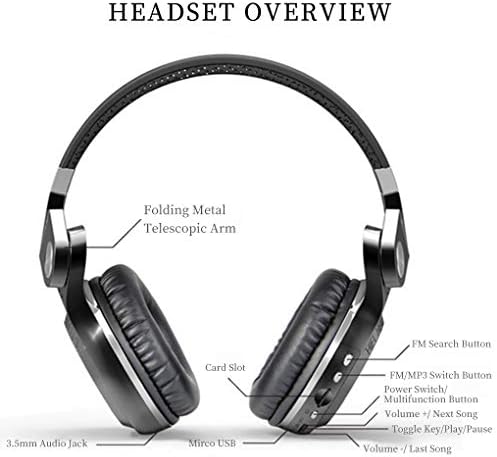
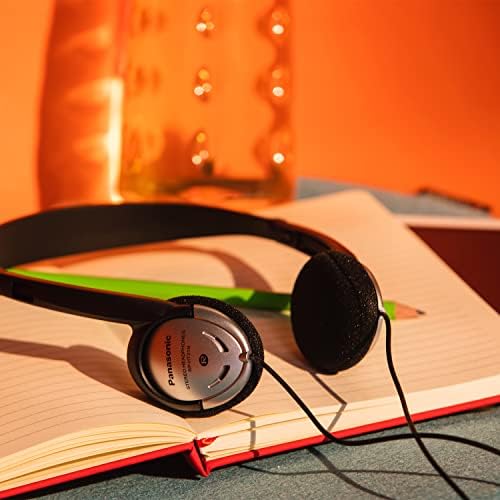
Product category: headphones
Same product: no